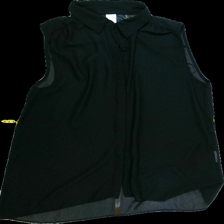
View: front
Type: Blouse
Category: Ladies
Brand: Vila
Colors: Black
Material: 100% Poly
Pattern: Plain
Cut: Regular, Collar
Size: XS
Season: All
Trend: No trend
Stains: No
Price range: <50
Recommended usage: Recycle